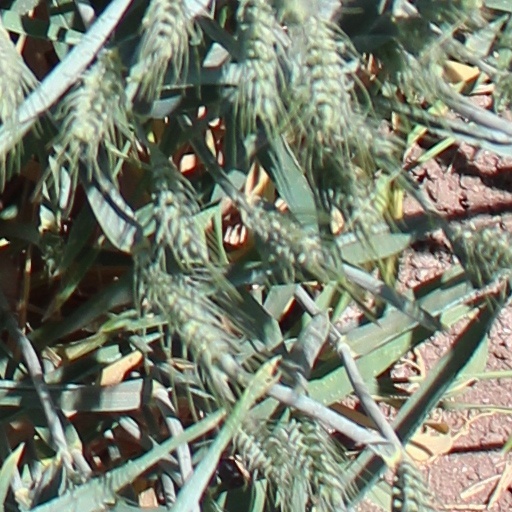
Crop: wheat